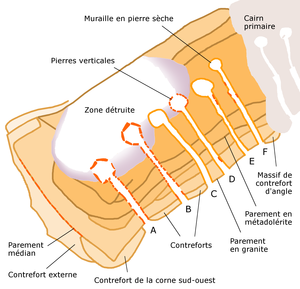
Plan du cairn secondaire de Barnenez, en Plouezoc'h, Finistère, Bretagne. Plan très approximatif
Le cairn de Barnenez est un monument mégalithique du Néolithique se trouvant au lieu-dit Barnenez dans la commune de Plouezoc'h, sur la côte nord du Finistère, en Bretagne. D'une longueur de 75 m, il est constitué en réalité de deux cairns en pierres sèches accolés, qui recouvrent onze dolmens à couloir. Cet ensemble est le plus grand mausolée mégalithique après celui de Newgrange et, avec le cairn III de Guennoc, le plus vieux monument d’Europe.